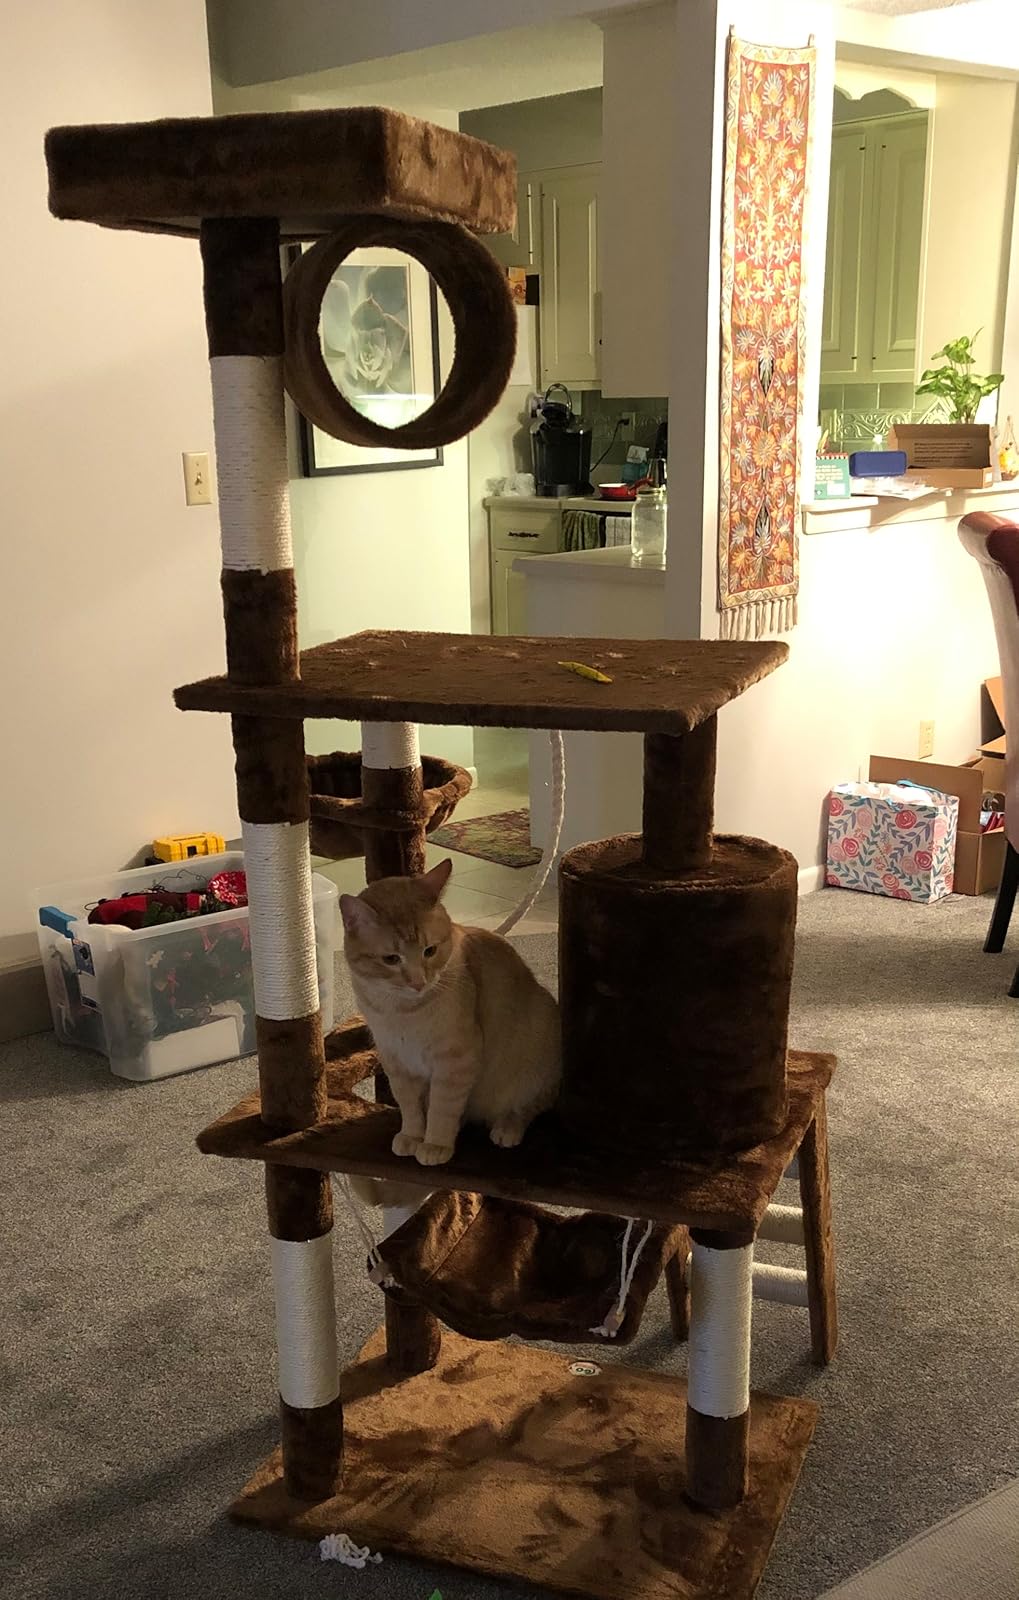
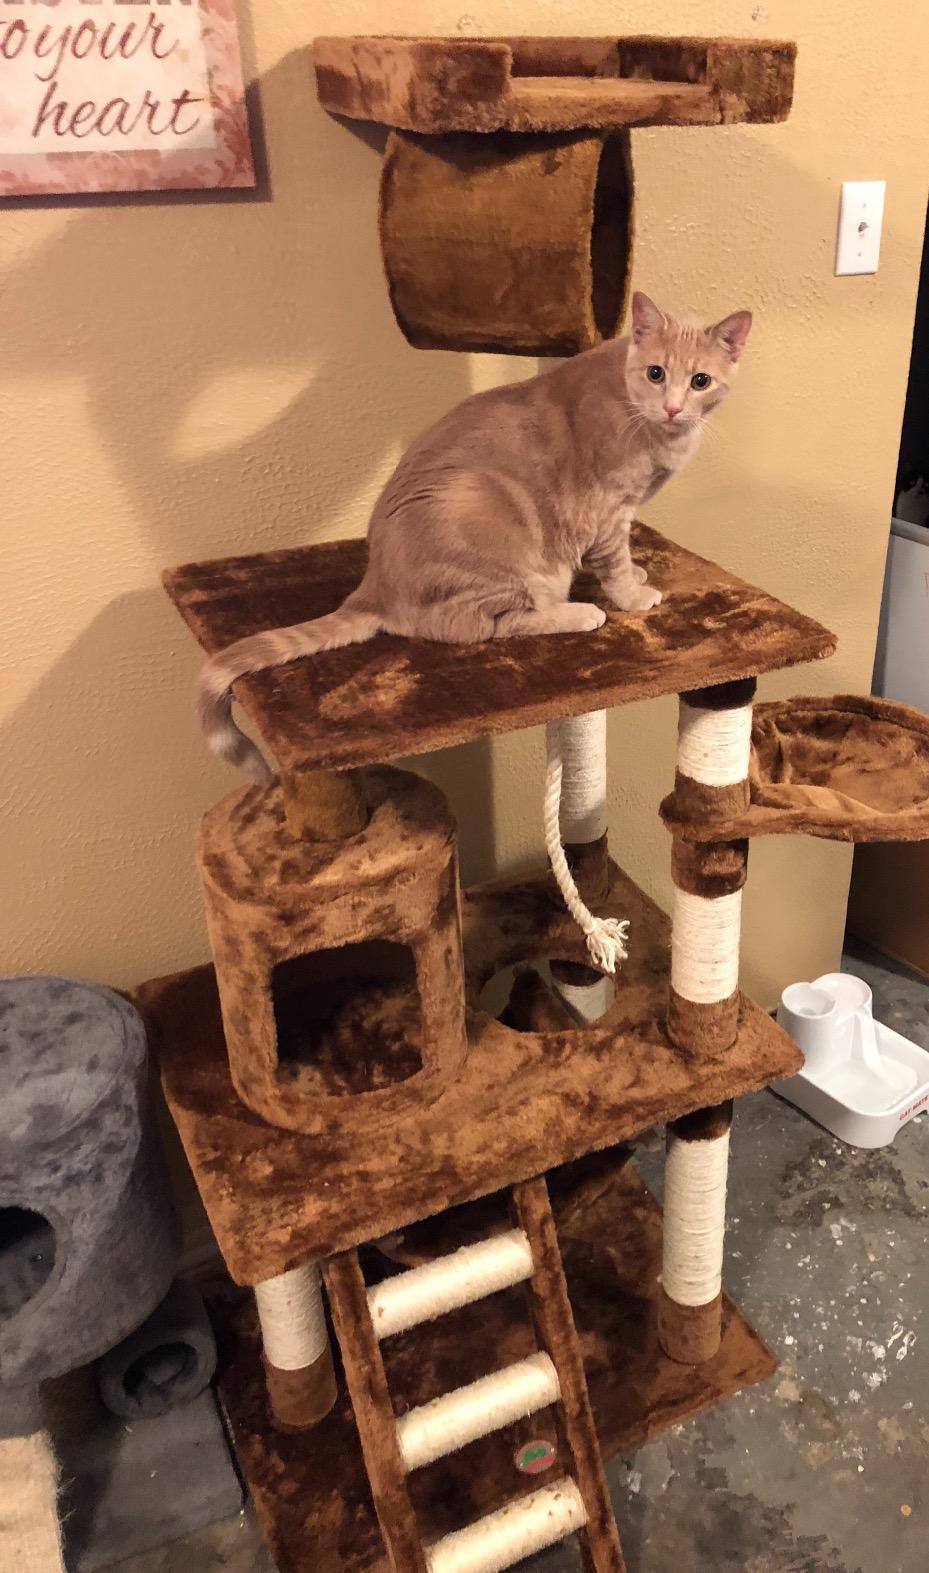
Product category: items_cat tree
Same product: yes